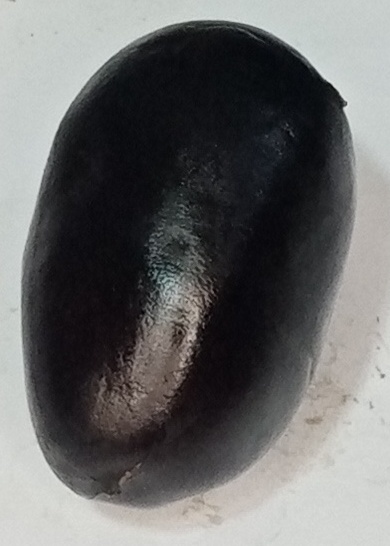
Variety: kupro
Size: large
Grade: grade-1